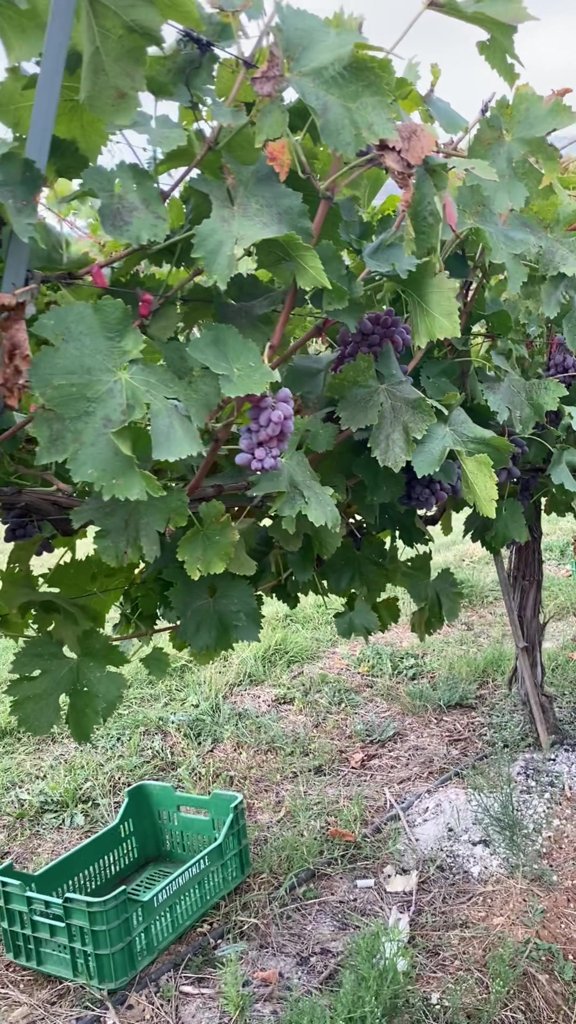
Berries visible: 86
Grape clusters: 6